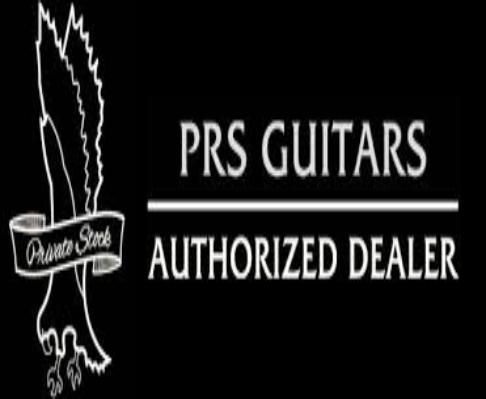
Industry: Leisure